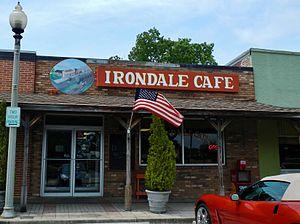
La ville d’Irondale est située dans le comté de Jefferson, dans l’État d’Alabama, aux États-Unis. Lors du recensement de 2010, elle comptait 12 349 habitants.